Ahmed Seif El-Islam

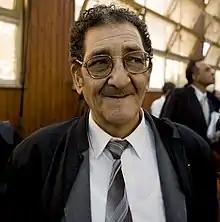
Seif in 2008

Ahmed Seif El-Islam (9 January 1951 – 27 August 2014) was an Egyptian communist, human rights activist and lawyer. He was the father of the social activists Alaa Abd El-Fattah, Sanaa Seif and Mona Seif. He was married to social activist and professor Laila Soueif, who is also the sister of novelist Ahdaf Soueif.